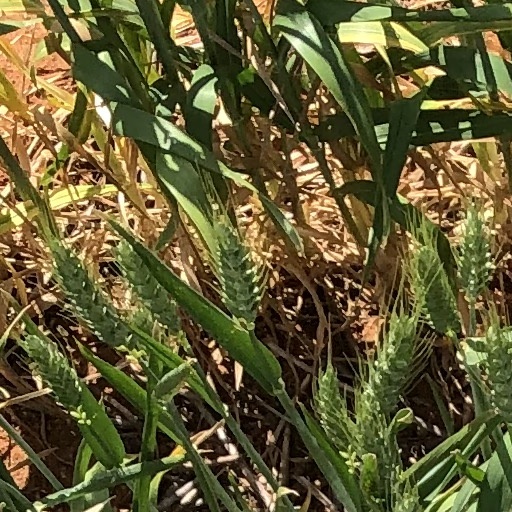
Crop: wheat